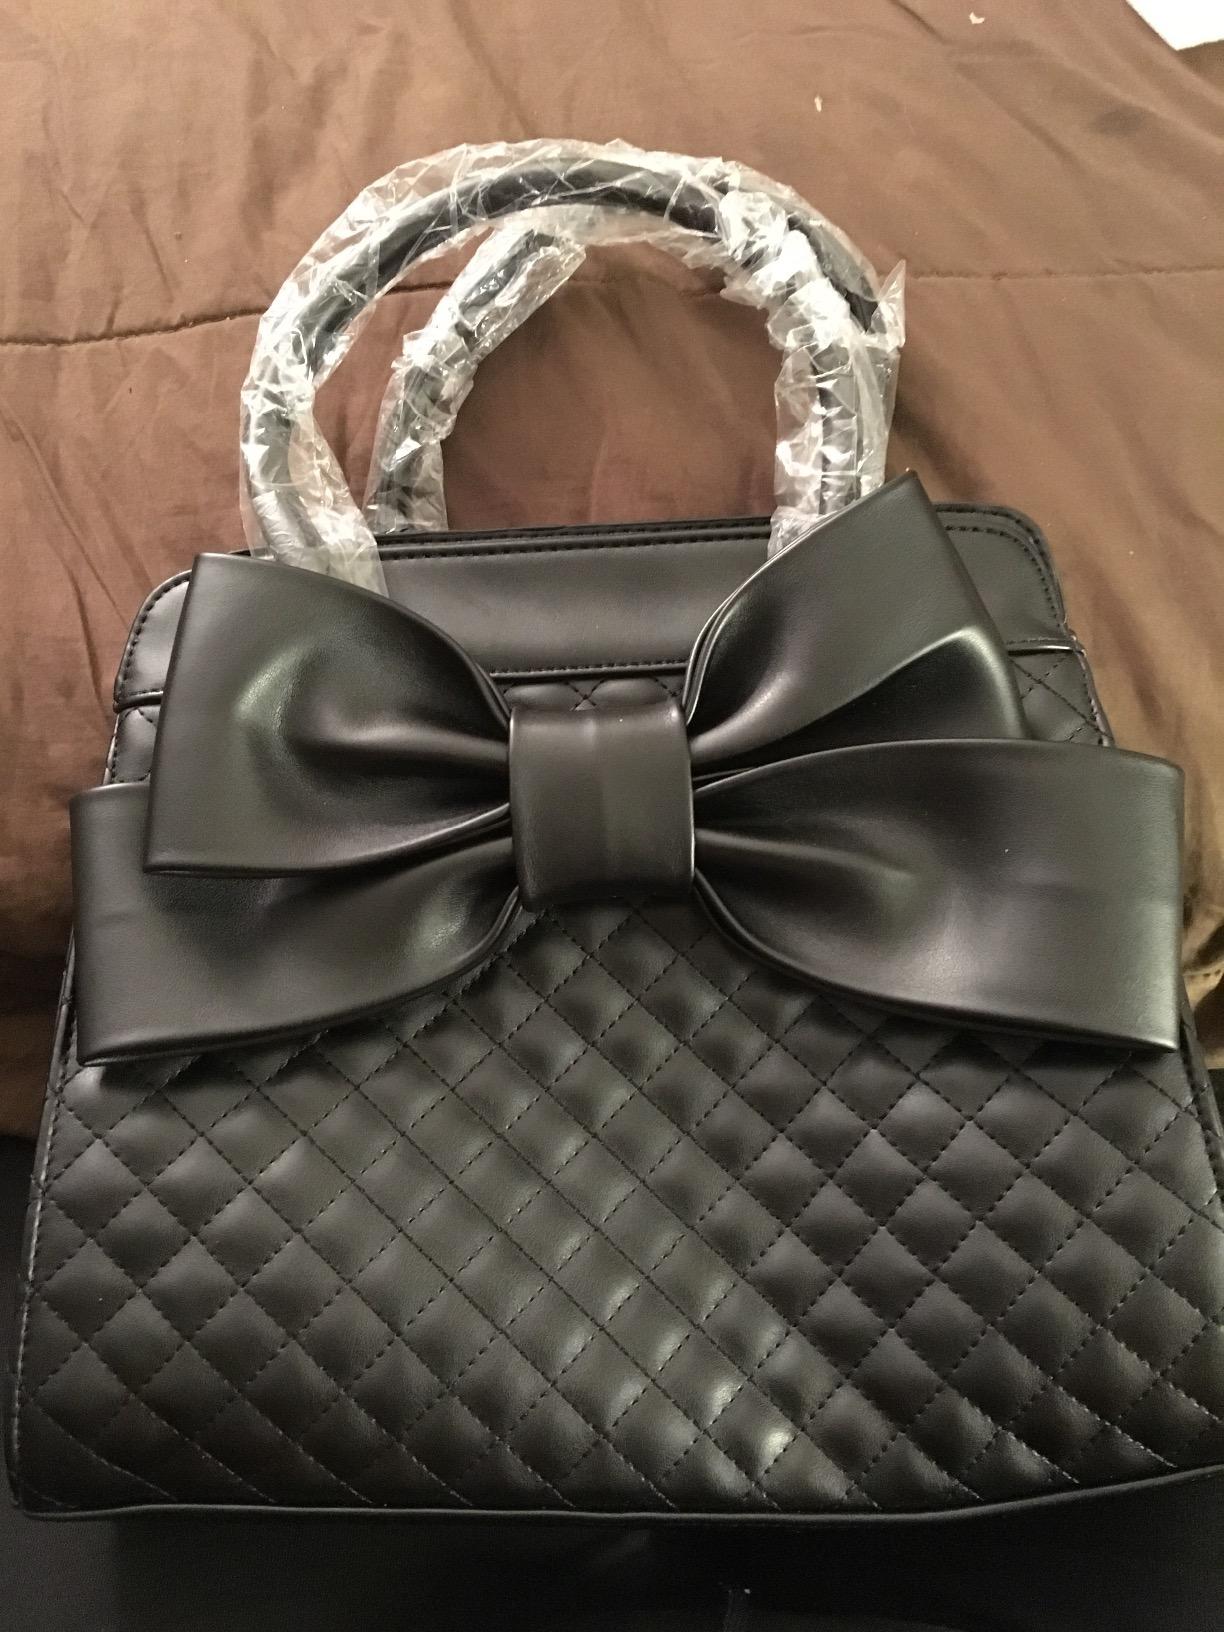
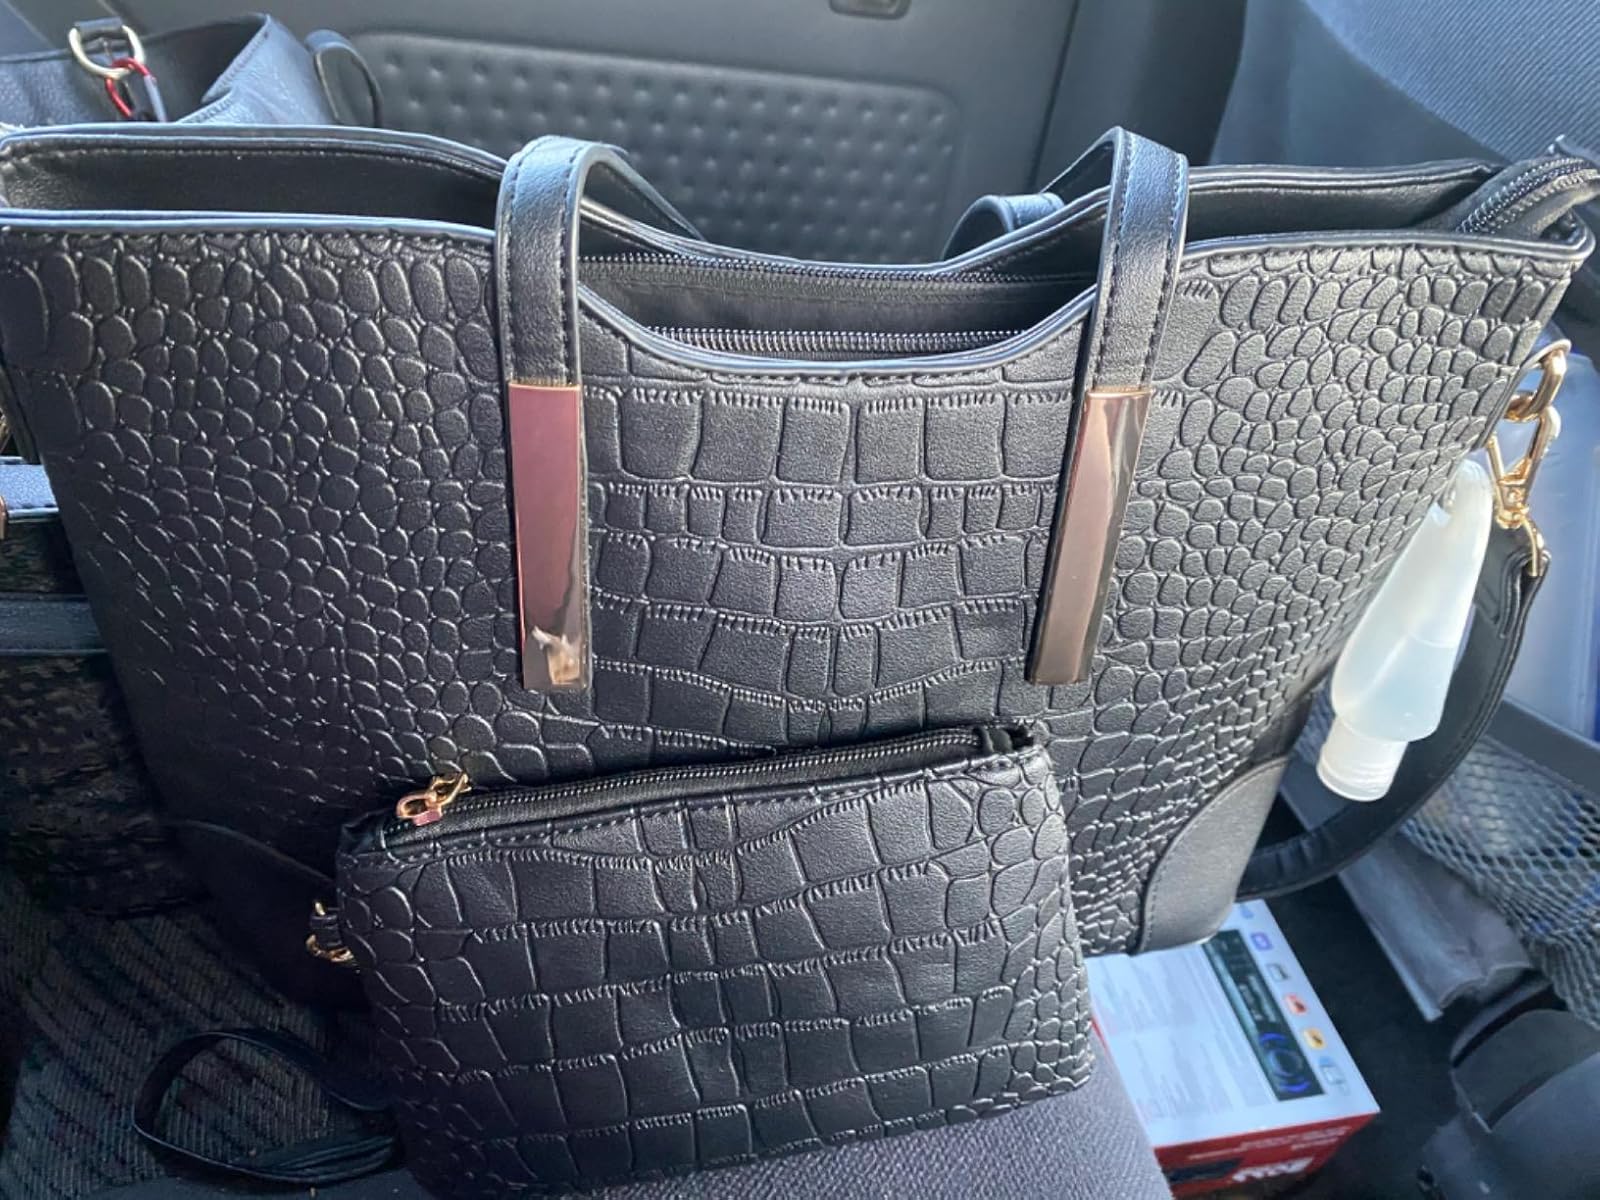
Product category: accessories_handbag
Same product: no